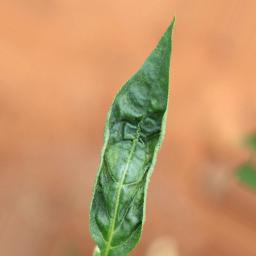
Label: mites_and_trips